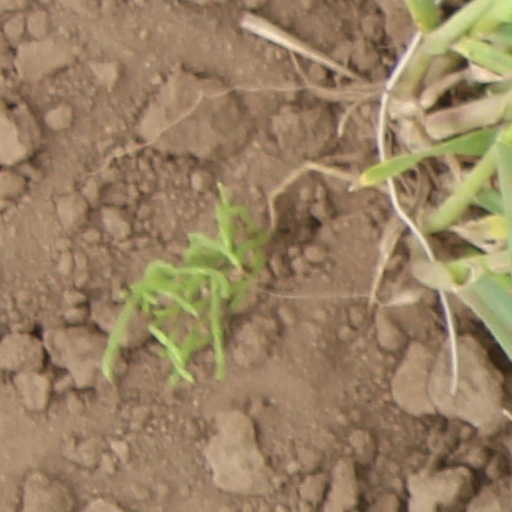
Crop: wheat